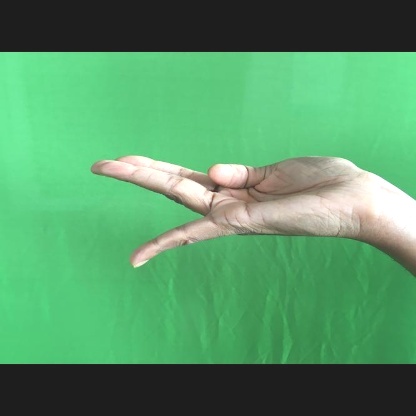
Mudra: Chaturam